T. J. Reid

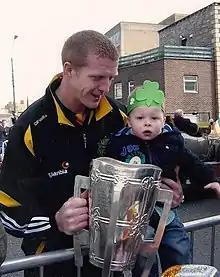
Henry Shefflin managed Reid to consecutive All-Ireland Club Championships in 2019 and 2020.

On 28 October 2018, Reid top scored with 1-10 and claimed his sixth winners' medal when Ballyhale Shamrocks defeated Bennettsbridge by 2–20 to 2–17 to win the Kilkenny Championship. He again top scored with nine points when Ballyhale faced Ballyboden St. Enda's in the Leinster final and ended the game with a fifth provincial winners' medal after the 2–21 to 0–11 victory. Reid was selected at centre-forward when Ballyhale qualified for the All-Ireland final on 17 March 2019. He collected a fourth winners' medal following the 2–28 to 2–11 victory over St. Thomas's. Reid was one of six Ballyhale Shamrocks hurlers later chosen on the Team of the Year.